Shepherd's Bush

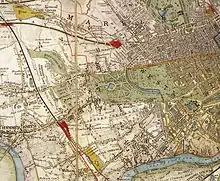
1841 map of London showing a largely rural Shepherd's Bush (far left) .

The name "Shepherd's Bush" is thought to have originated from the use of the common land here as a resting point for shepherds on their way to Smithfield Market in the City of London. An alternative theory is that it could have been named after someone in the area, because in 1635 the area was recorded as "Sheppard's Bush Green".